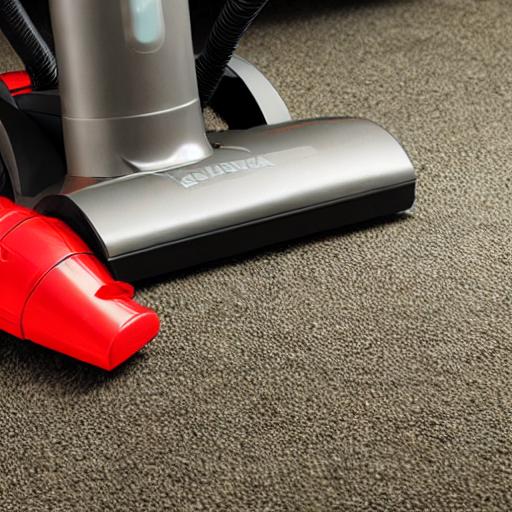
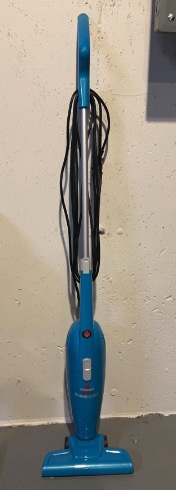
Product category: items_vacuum
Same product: no